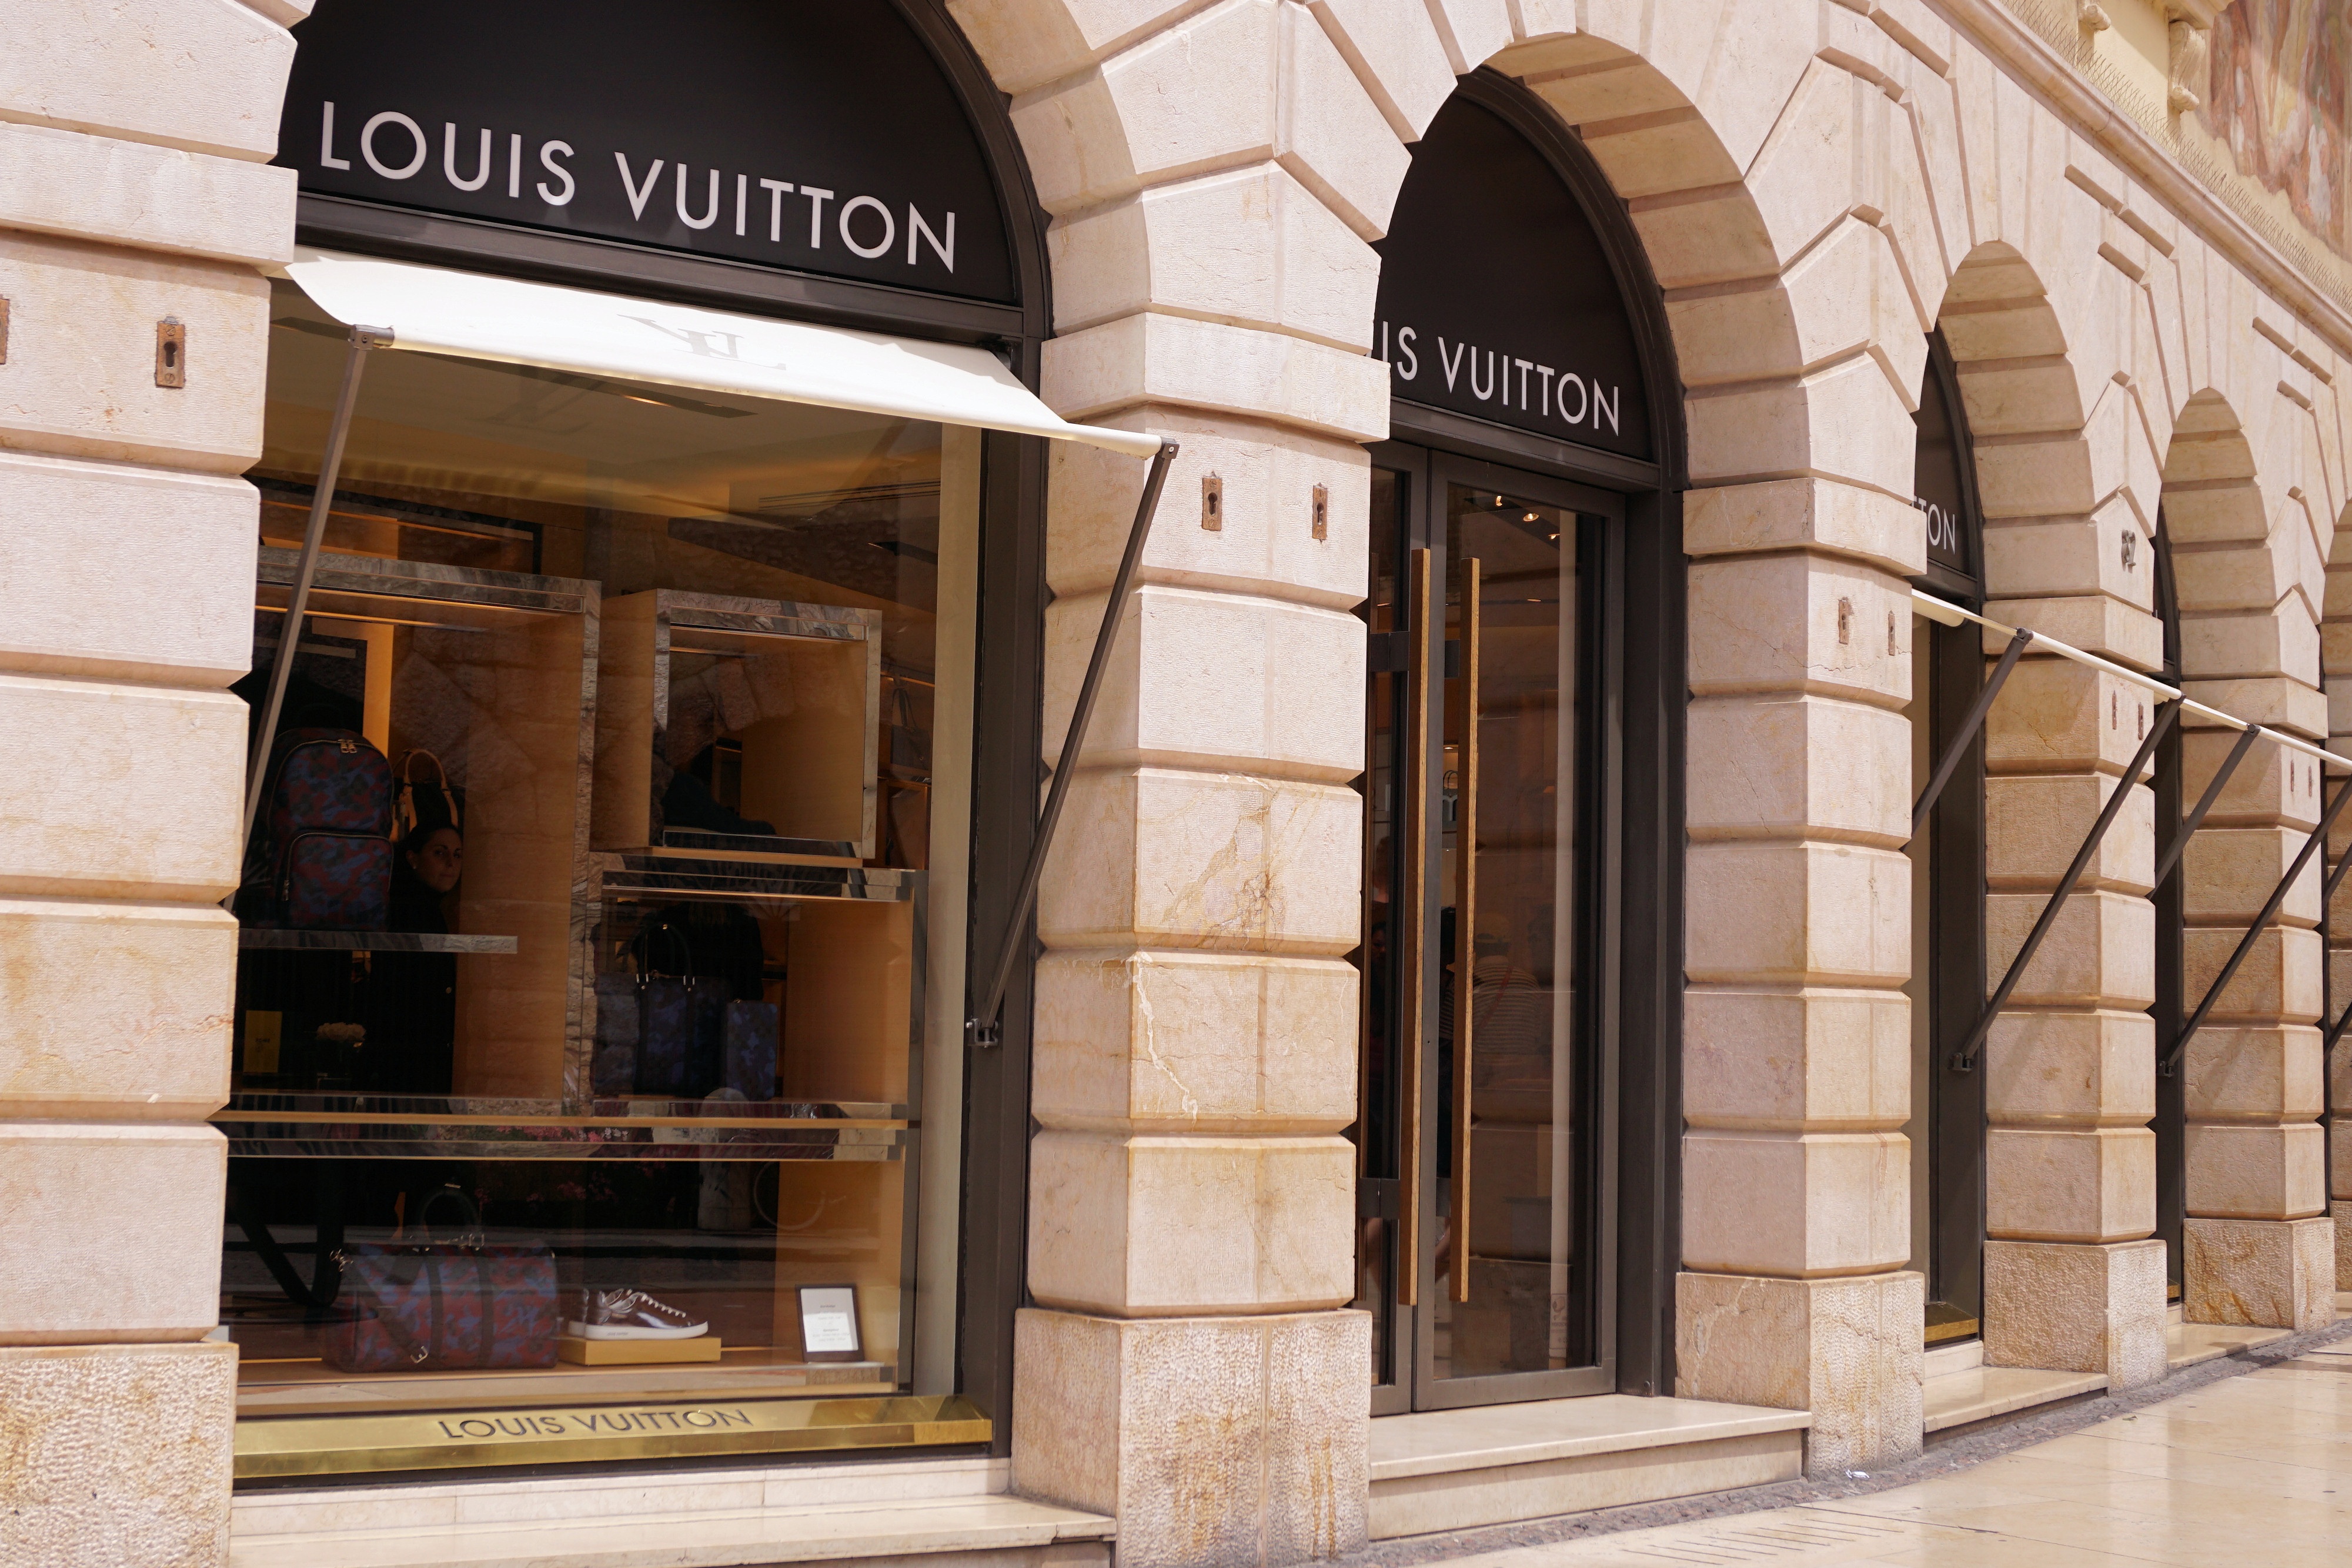
architecture, structure, wood, building, arch, shop, facade, business, shopping, interior design, boutique, luxury, commercial, verona, trade, arcade, tourist attraction, sale, expensive, buy, sell, retail, purchasing, luxury license, louis vuitton, ancient history